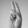
ASL letter: U